Sandara Park

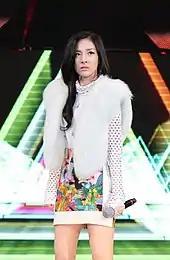
Park performing with 2NE1 in California in November 2012

Park also made her solo Korean debut in 2009. She was featured on the single "Hello" from BigBang member G-Dragon's album "Heartbreaker", and later released her first solo single, "Kiss", which featured fellow 2NE1 member CL as a rapper. The song was used in a video promoting Cass Beer, which Park starred in alongside actor Lee Min-ho. The video became popular for a kissing scene between the two performers, and the single topped South Korean music charts. Park again teamed up with a BigBang member in 2010, when she made an appearance as the female lead in Taeyang's "I Need A Girl" music video.